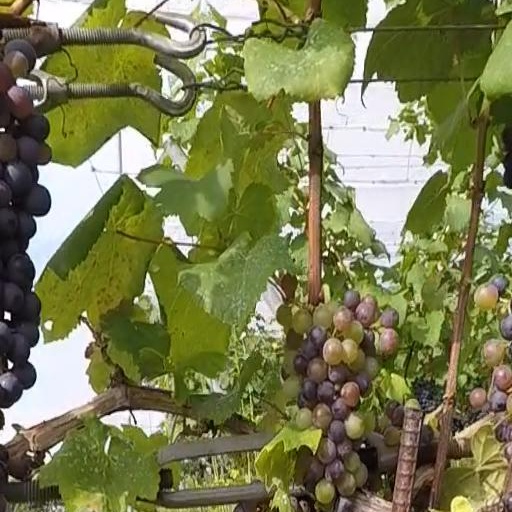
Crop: grape